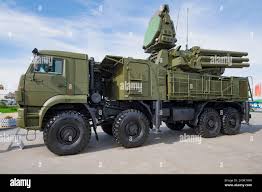
Label: Air Defense